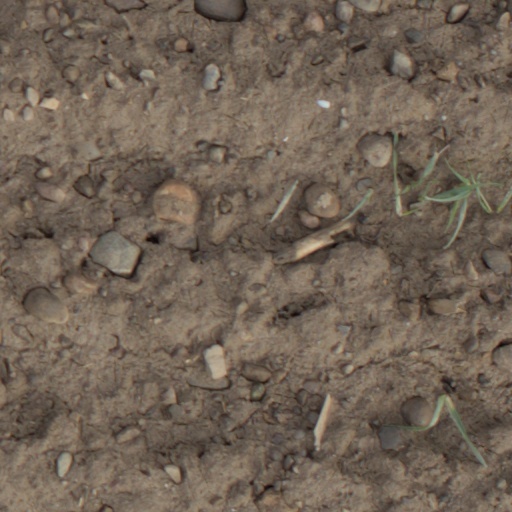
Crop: wheat